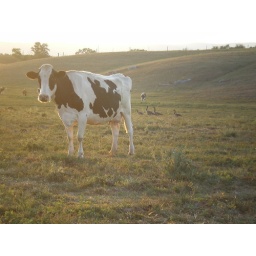
I have no idea why, but there are ducks roaming around the cow pasture! LOL!